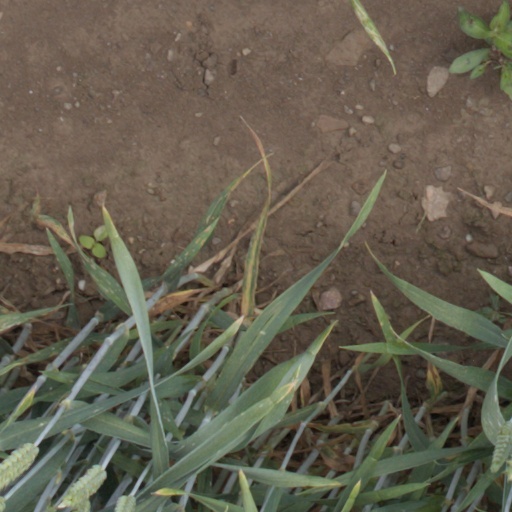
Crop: wheat